Jonas Samuelsson

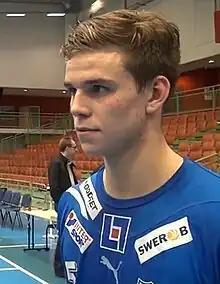
Samuelsson in 2012

Jonas Samuelsson (born 10 April 1991) is a Swedish handball player for IFK Skövde and the Swedish national team.